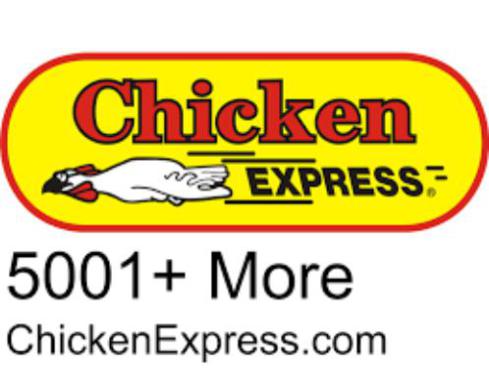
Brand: chicken express
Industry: Food